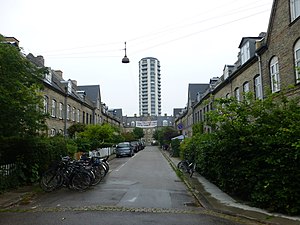
Humleby / Gaderne
Bissensgade med Carlsberg-siloen i baggrunden.
Humleby er en bebyggelse på Vesterbro i København nær Carlsberg og det tidligere Kongens Bryghus – heraf navnet. Husene er opført i 1885-91 af Arbejdernes byggeforening for arbejderne på det hedengangne skibsværft B&W. Byggeriet blev finansieret ved fællesindbetalinger blandt arbejderne, og husene blev fordelt ved lodtrækning, efterhånden som de stod færdige.